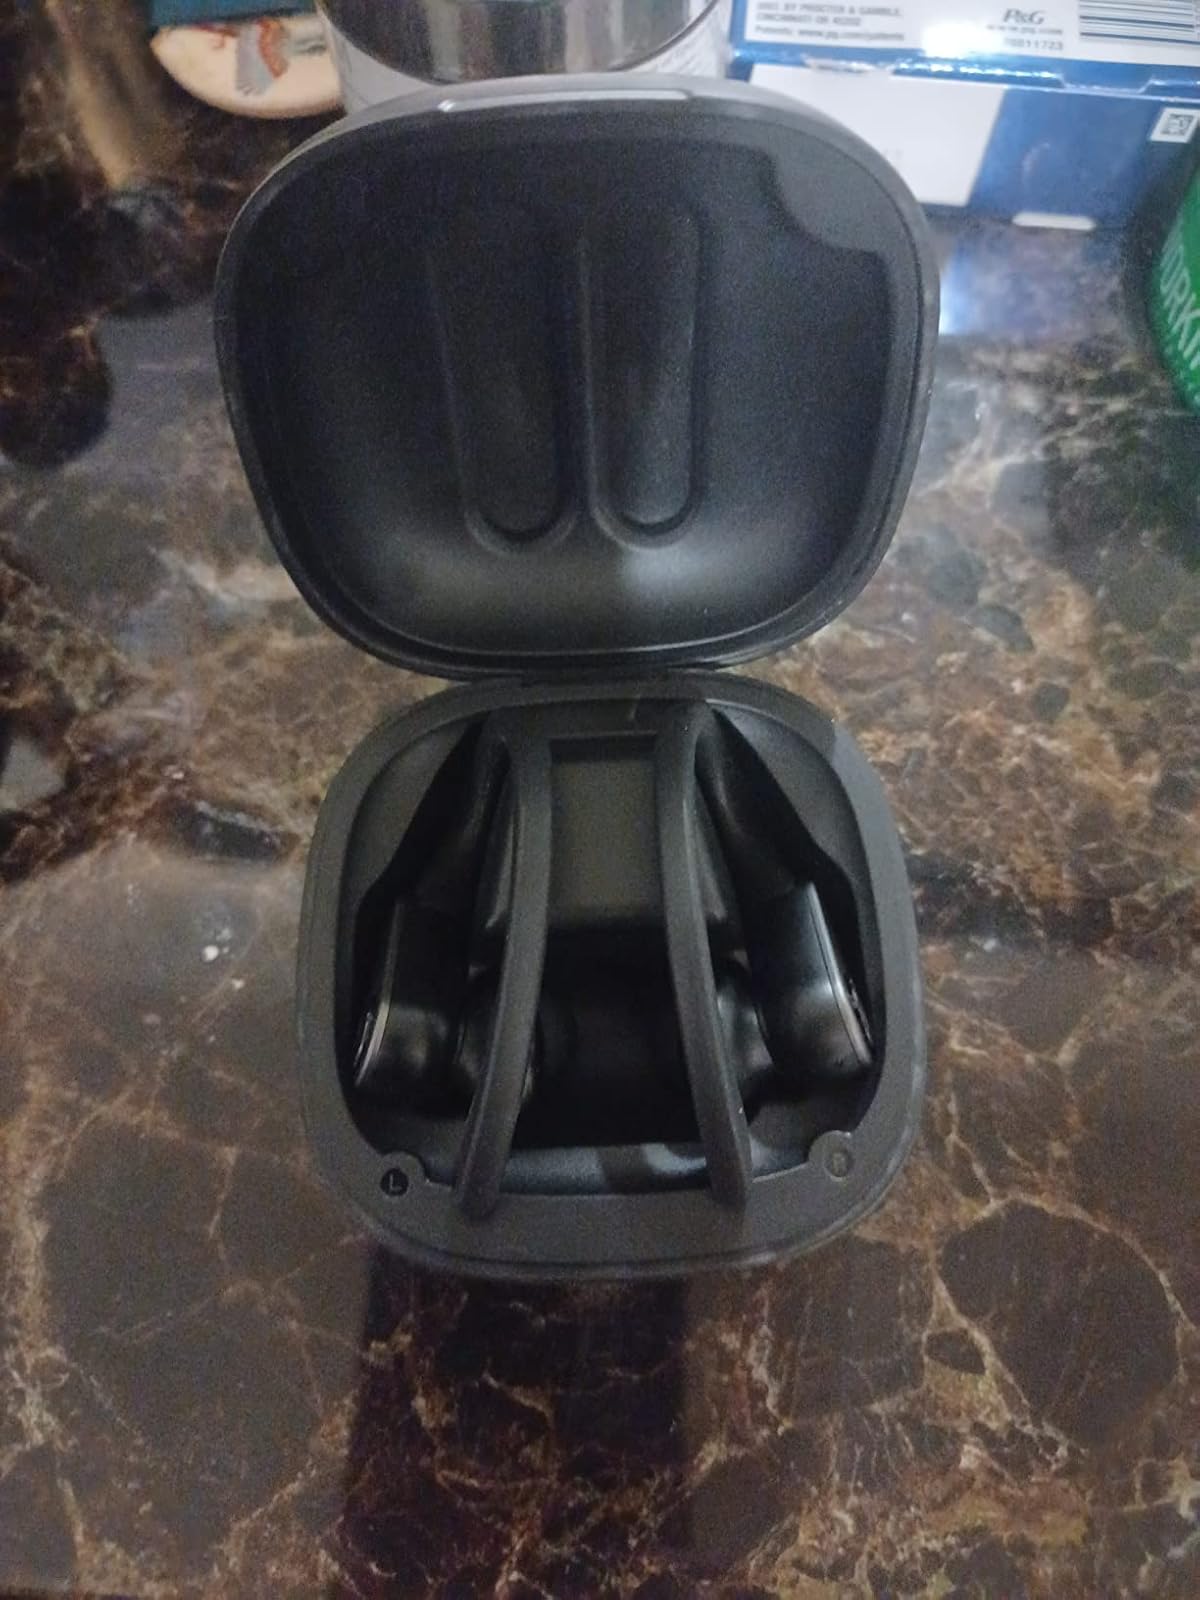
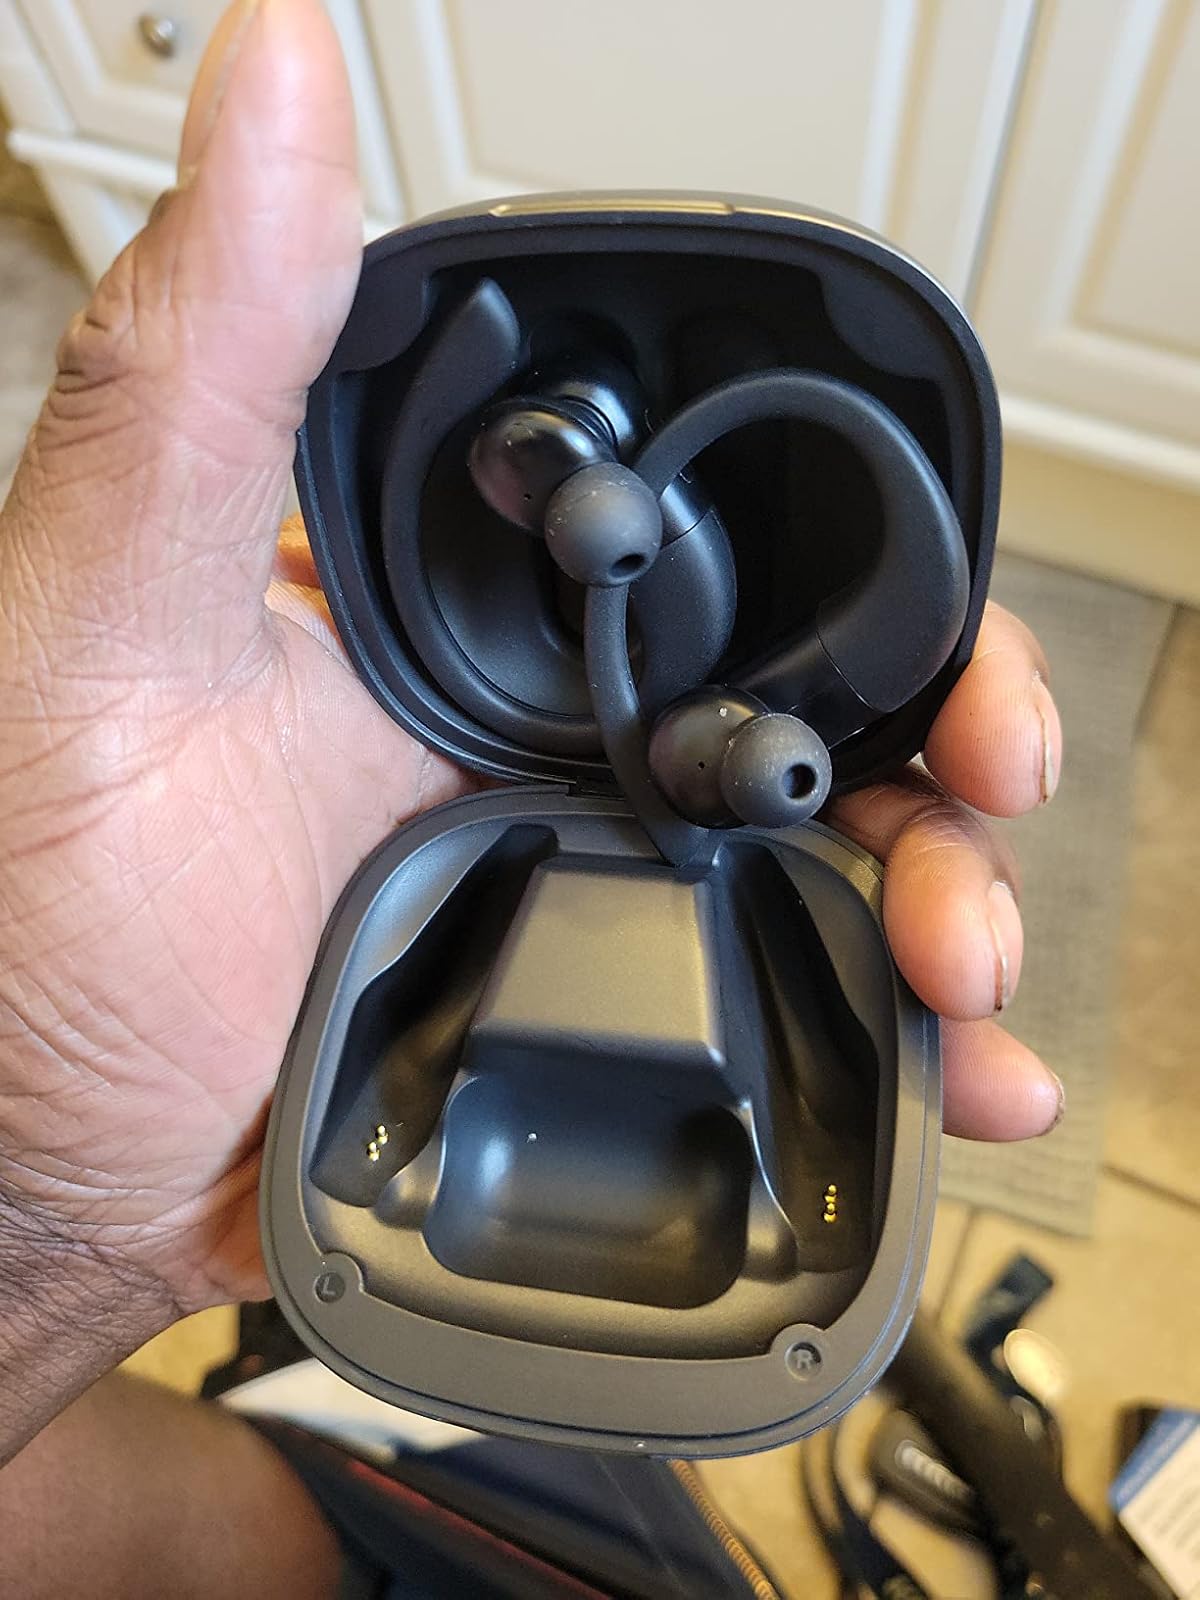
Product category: earbuds
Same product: yes